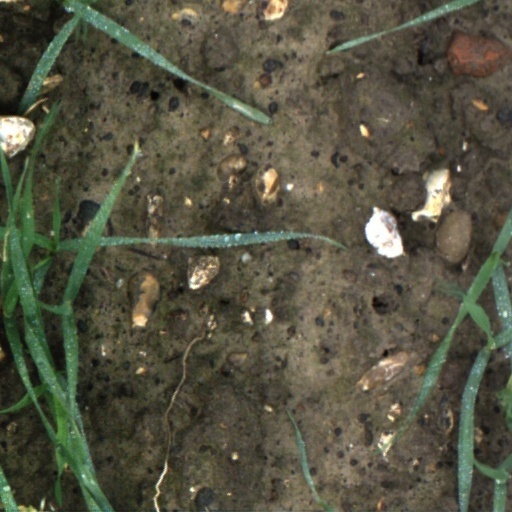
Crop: wheat